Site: brandenburg
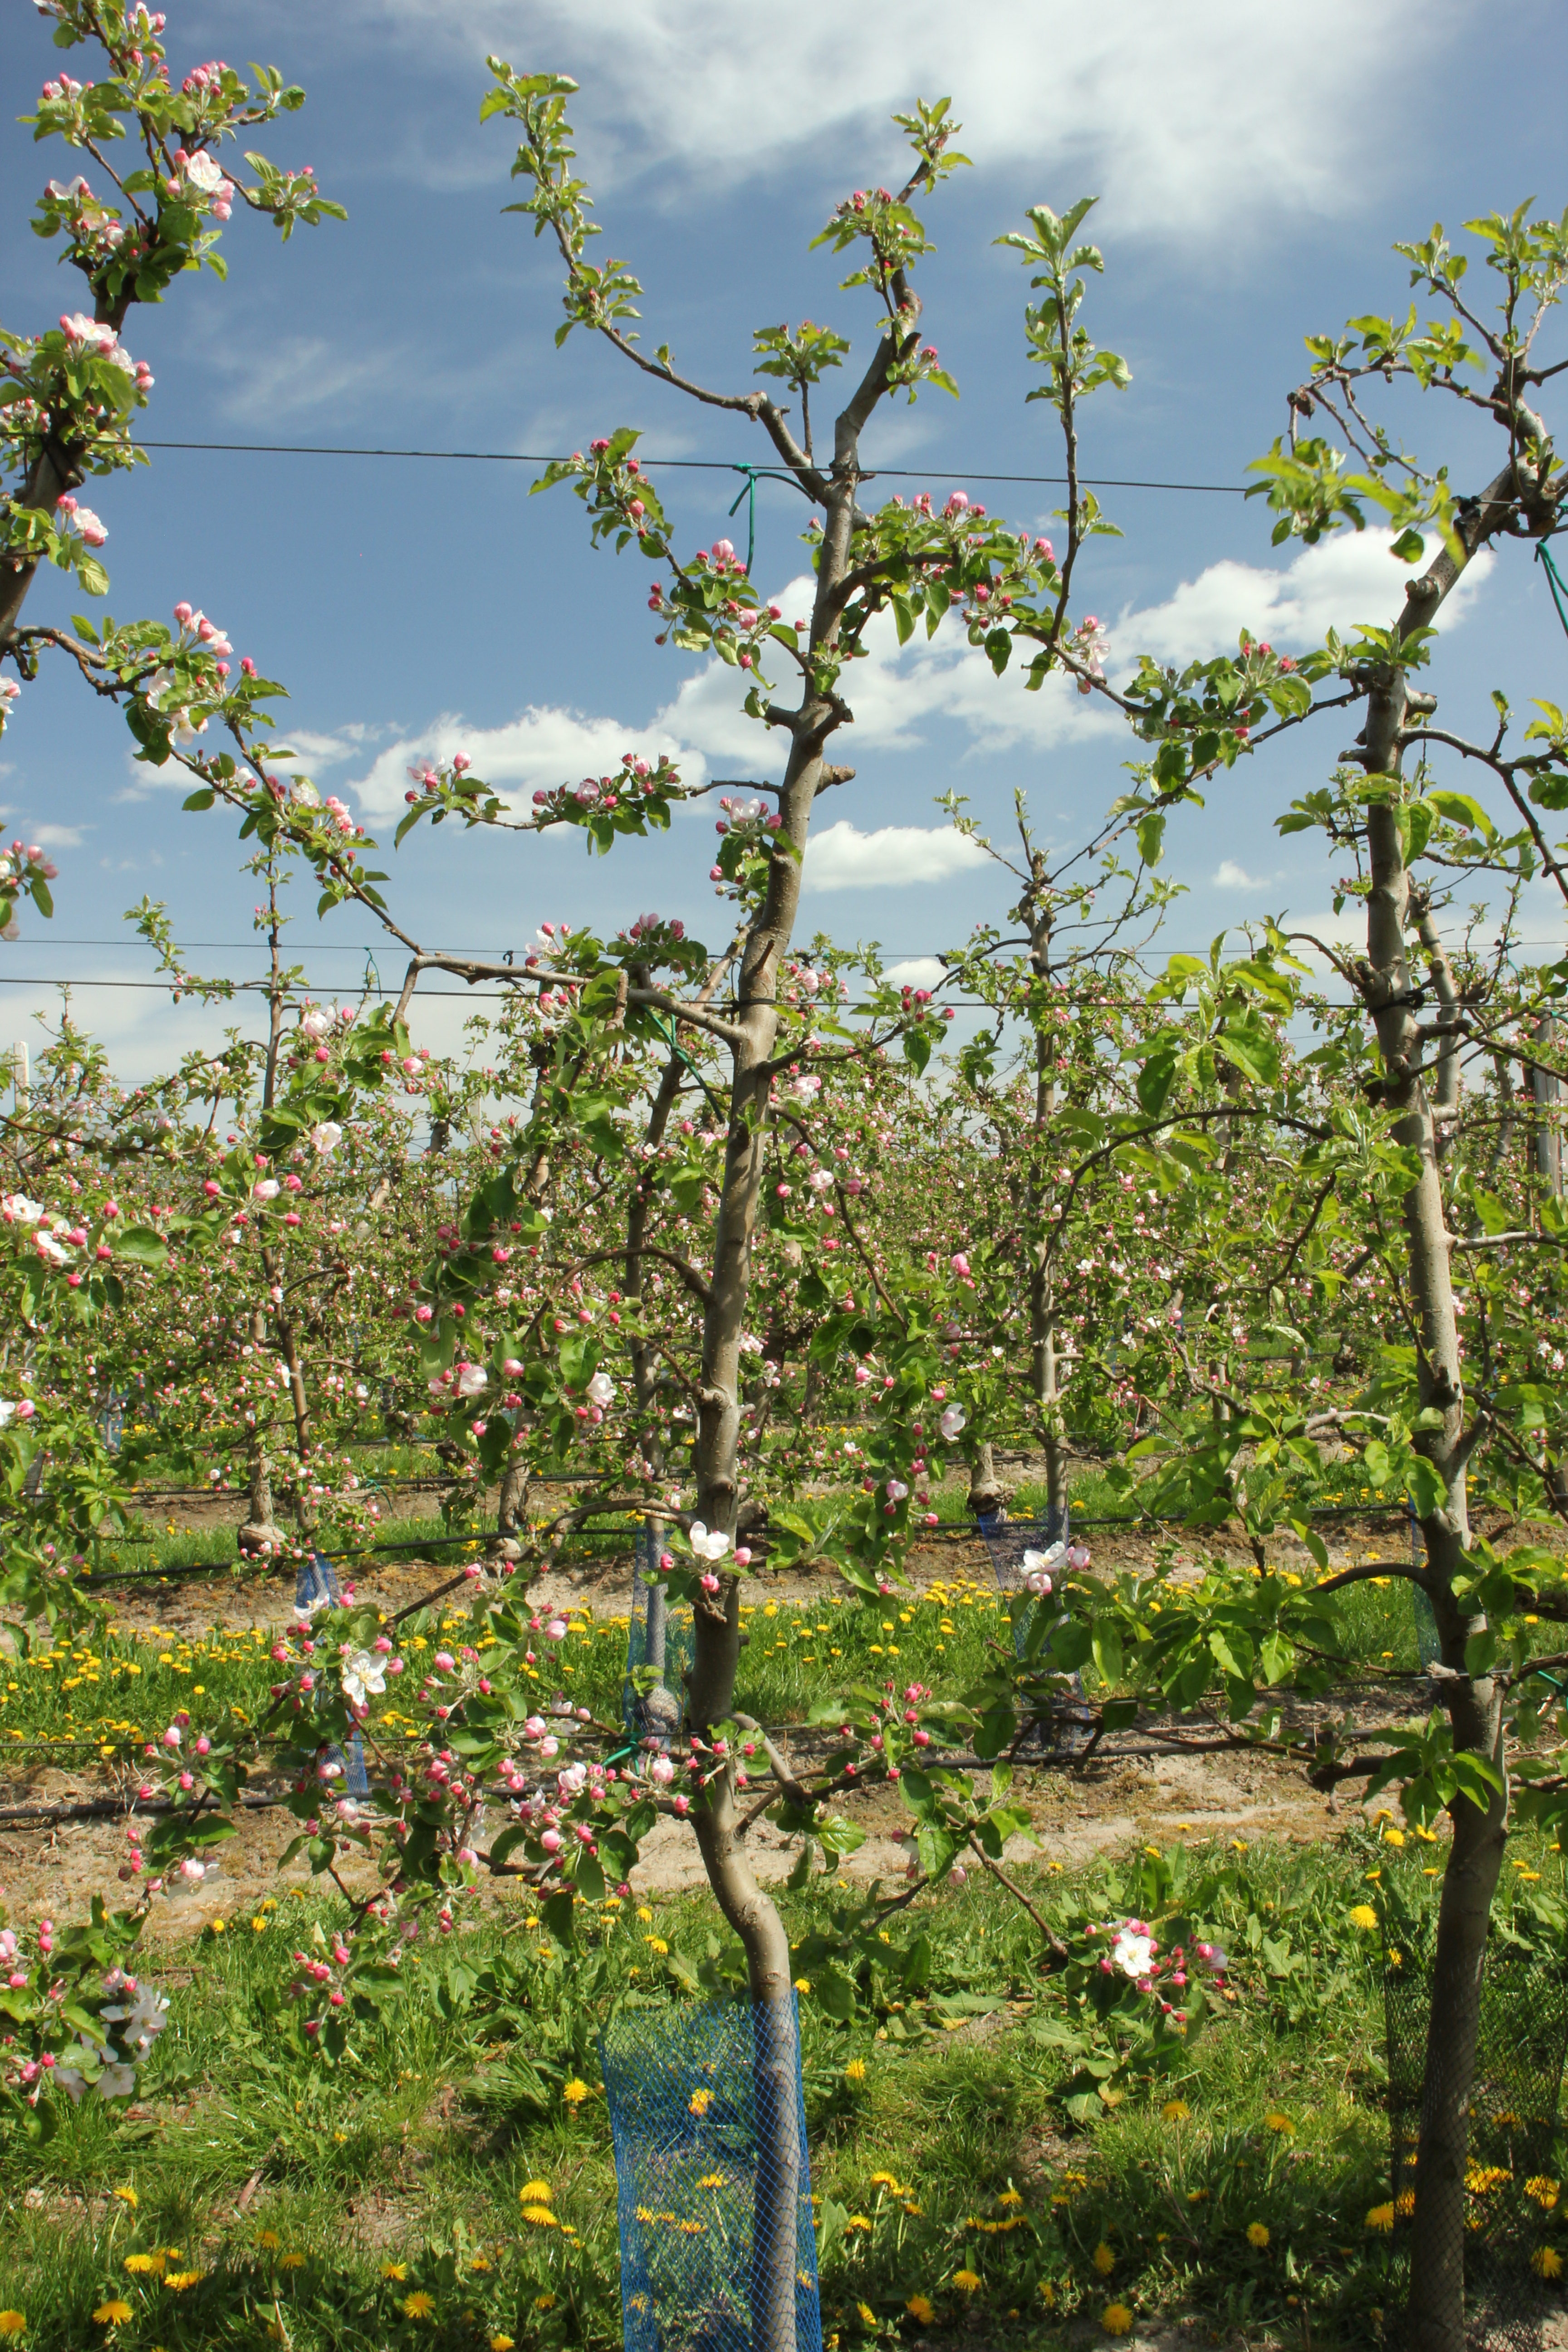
Growth stage (BBCH 57): Inflorescence emergence